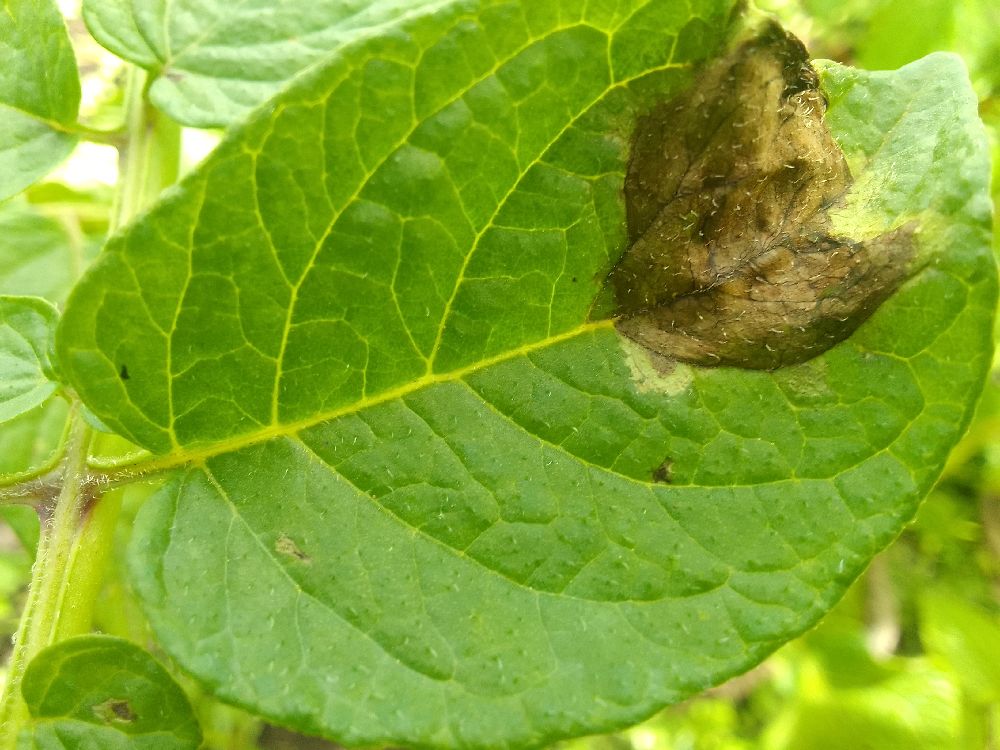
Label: Late blight